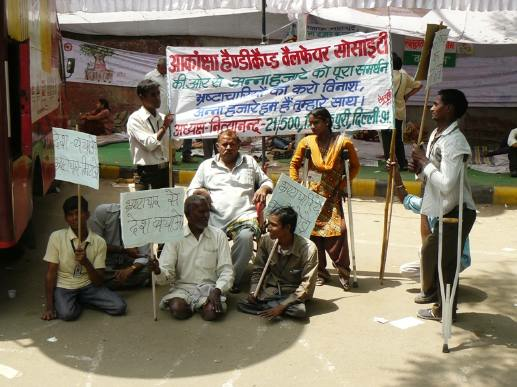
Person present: Yes